Little Five Points

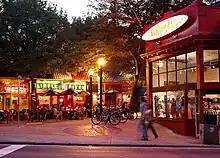
A street in Little Five Points

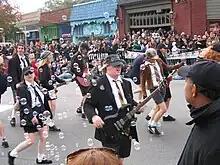
Hallowe'en Parade

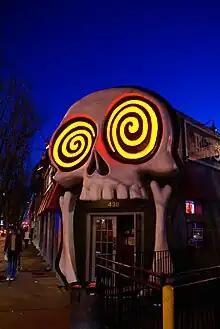
The Vortex restaurant

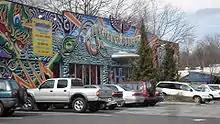
Junkman's Daughter novelty shop

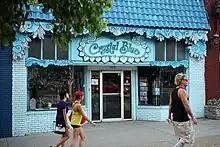
A new age shop in Little Five Points

Little Five Points (also L5P, LFP, Little Five, or Lil' Five) is a district on the east side of Atlanta, Georgia, United States, east of downtown. It was established in the early 20th century as the commercial district for the adjacent Inman Park and Candler Park neighborhoods, and has since become famous for the alternative culture it brings to Atlanta. It has been described as Atlanta's version of Haight-Ashbury, a melting pot of sub-cultures, and the bohemian center of the Southern United States.